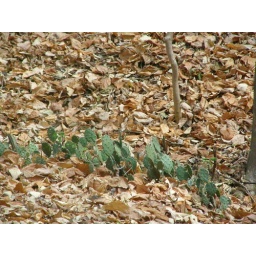
new cacti pop from the ground in a bed of leaves